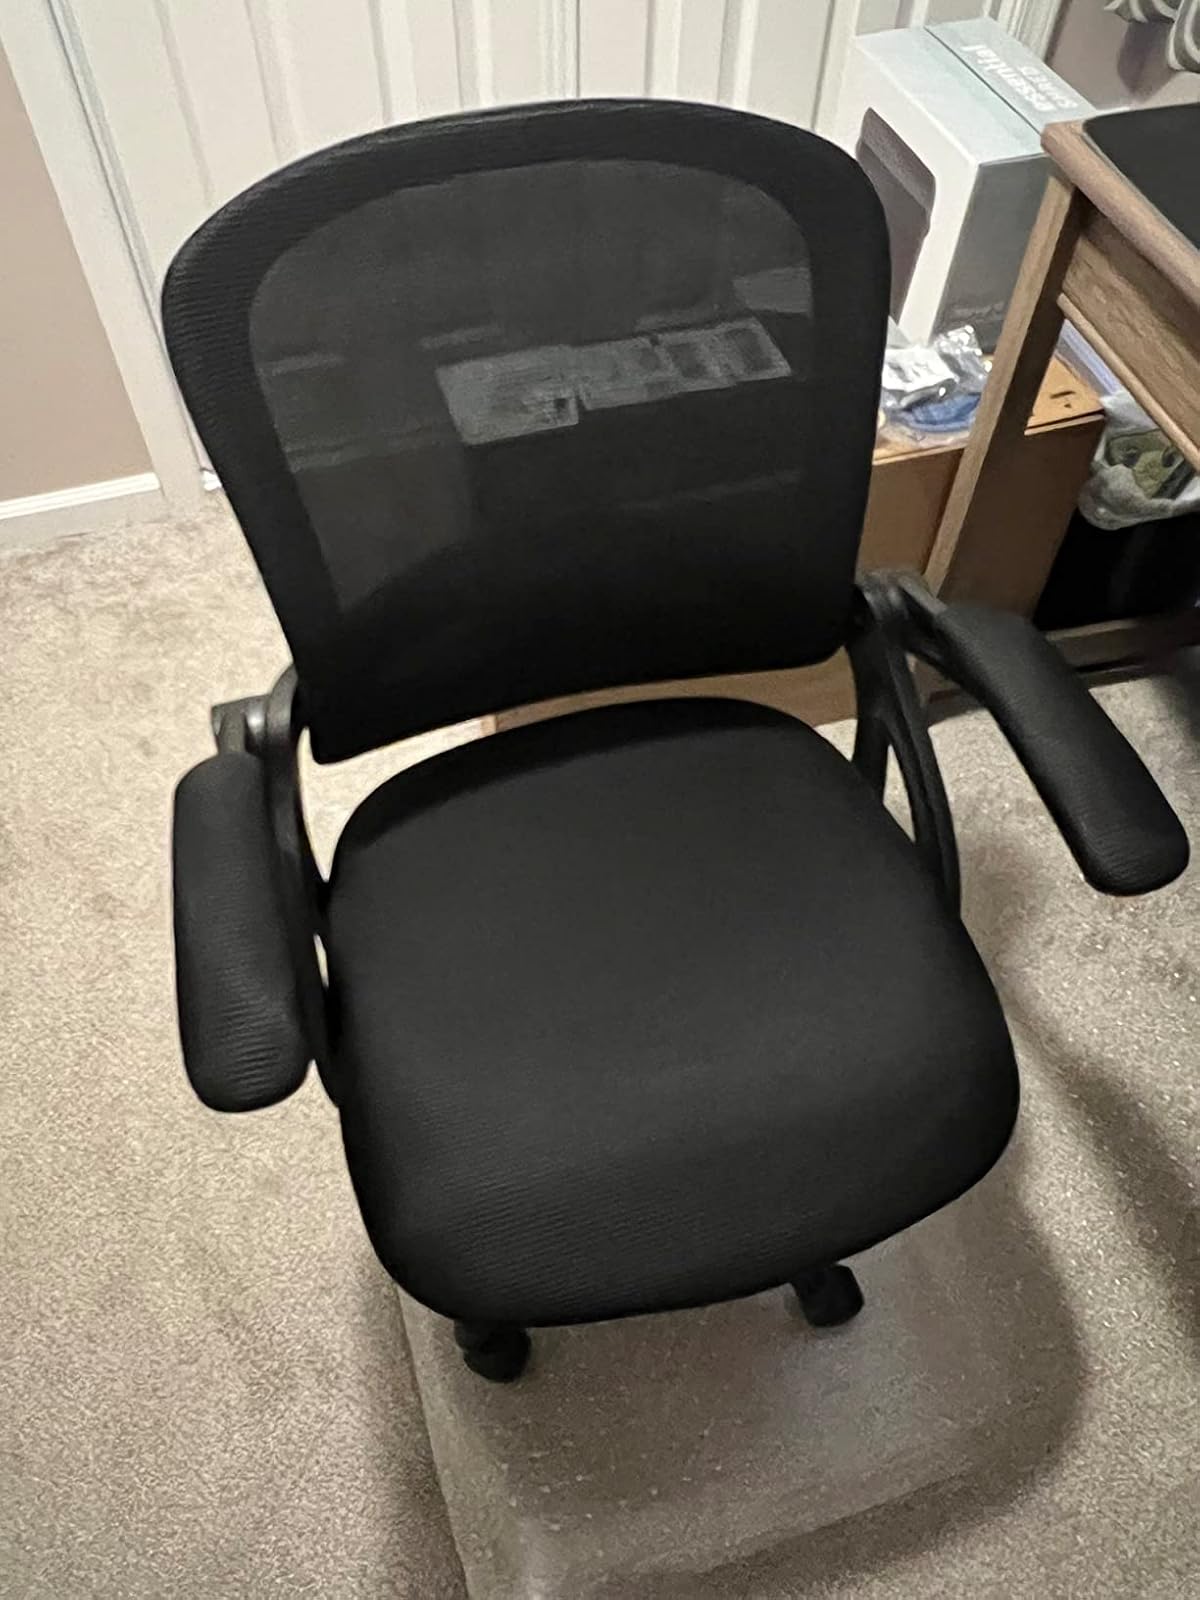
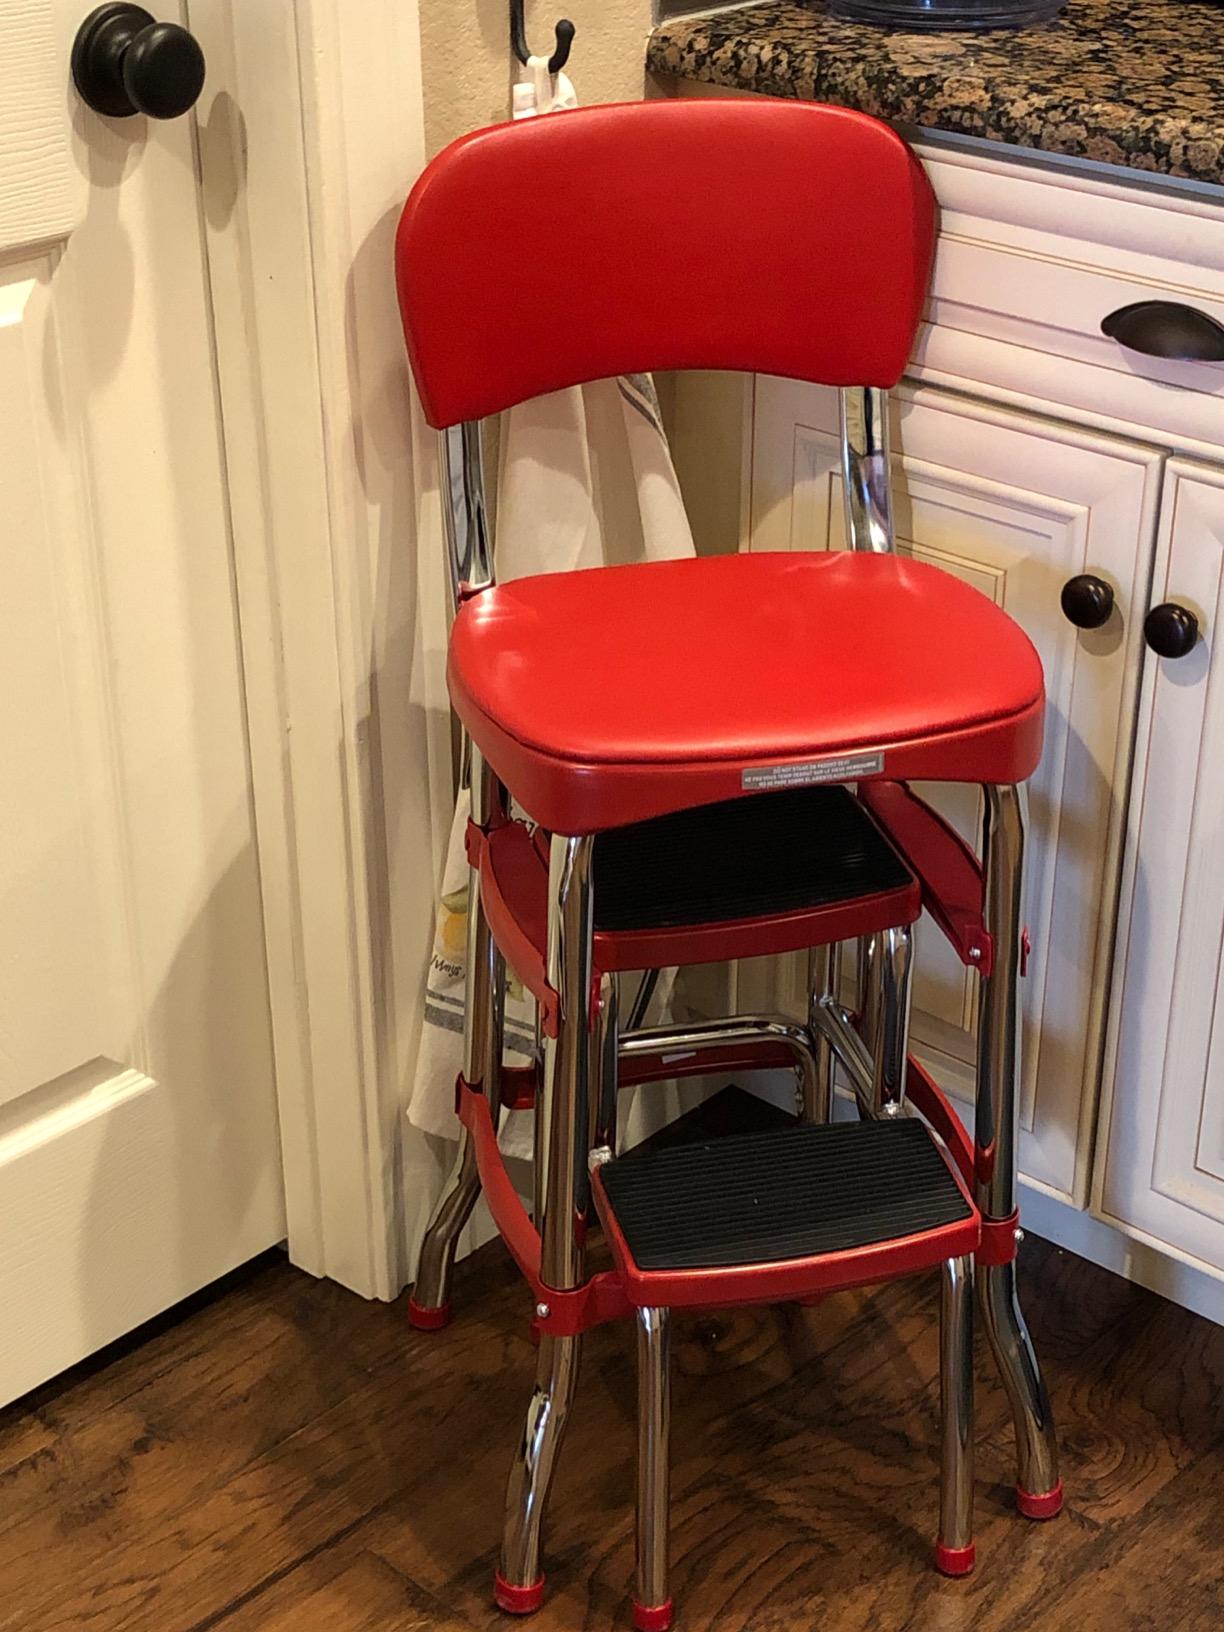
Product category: items_chair
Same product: no